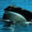
Label: whale